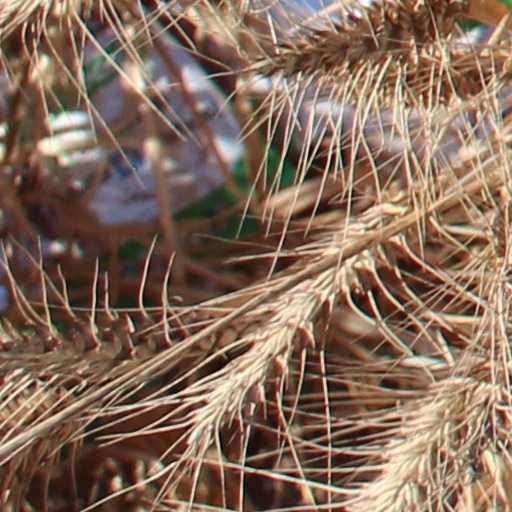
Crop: wheat